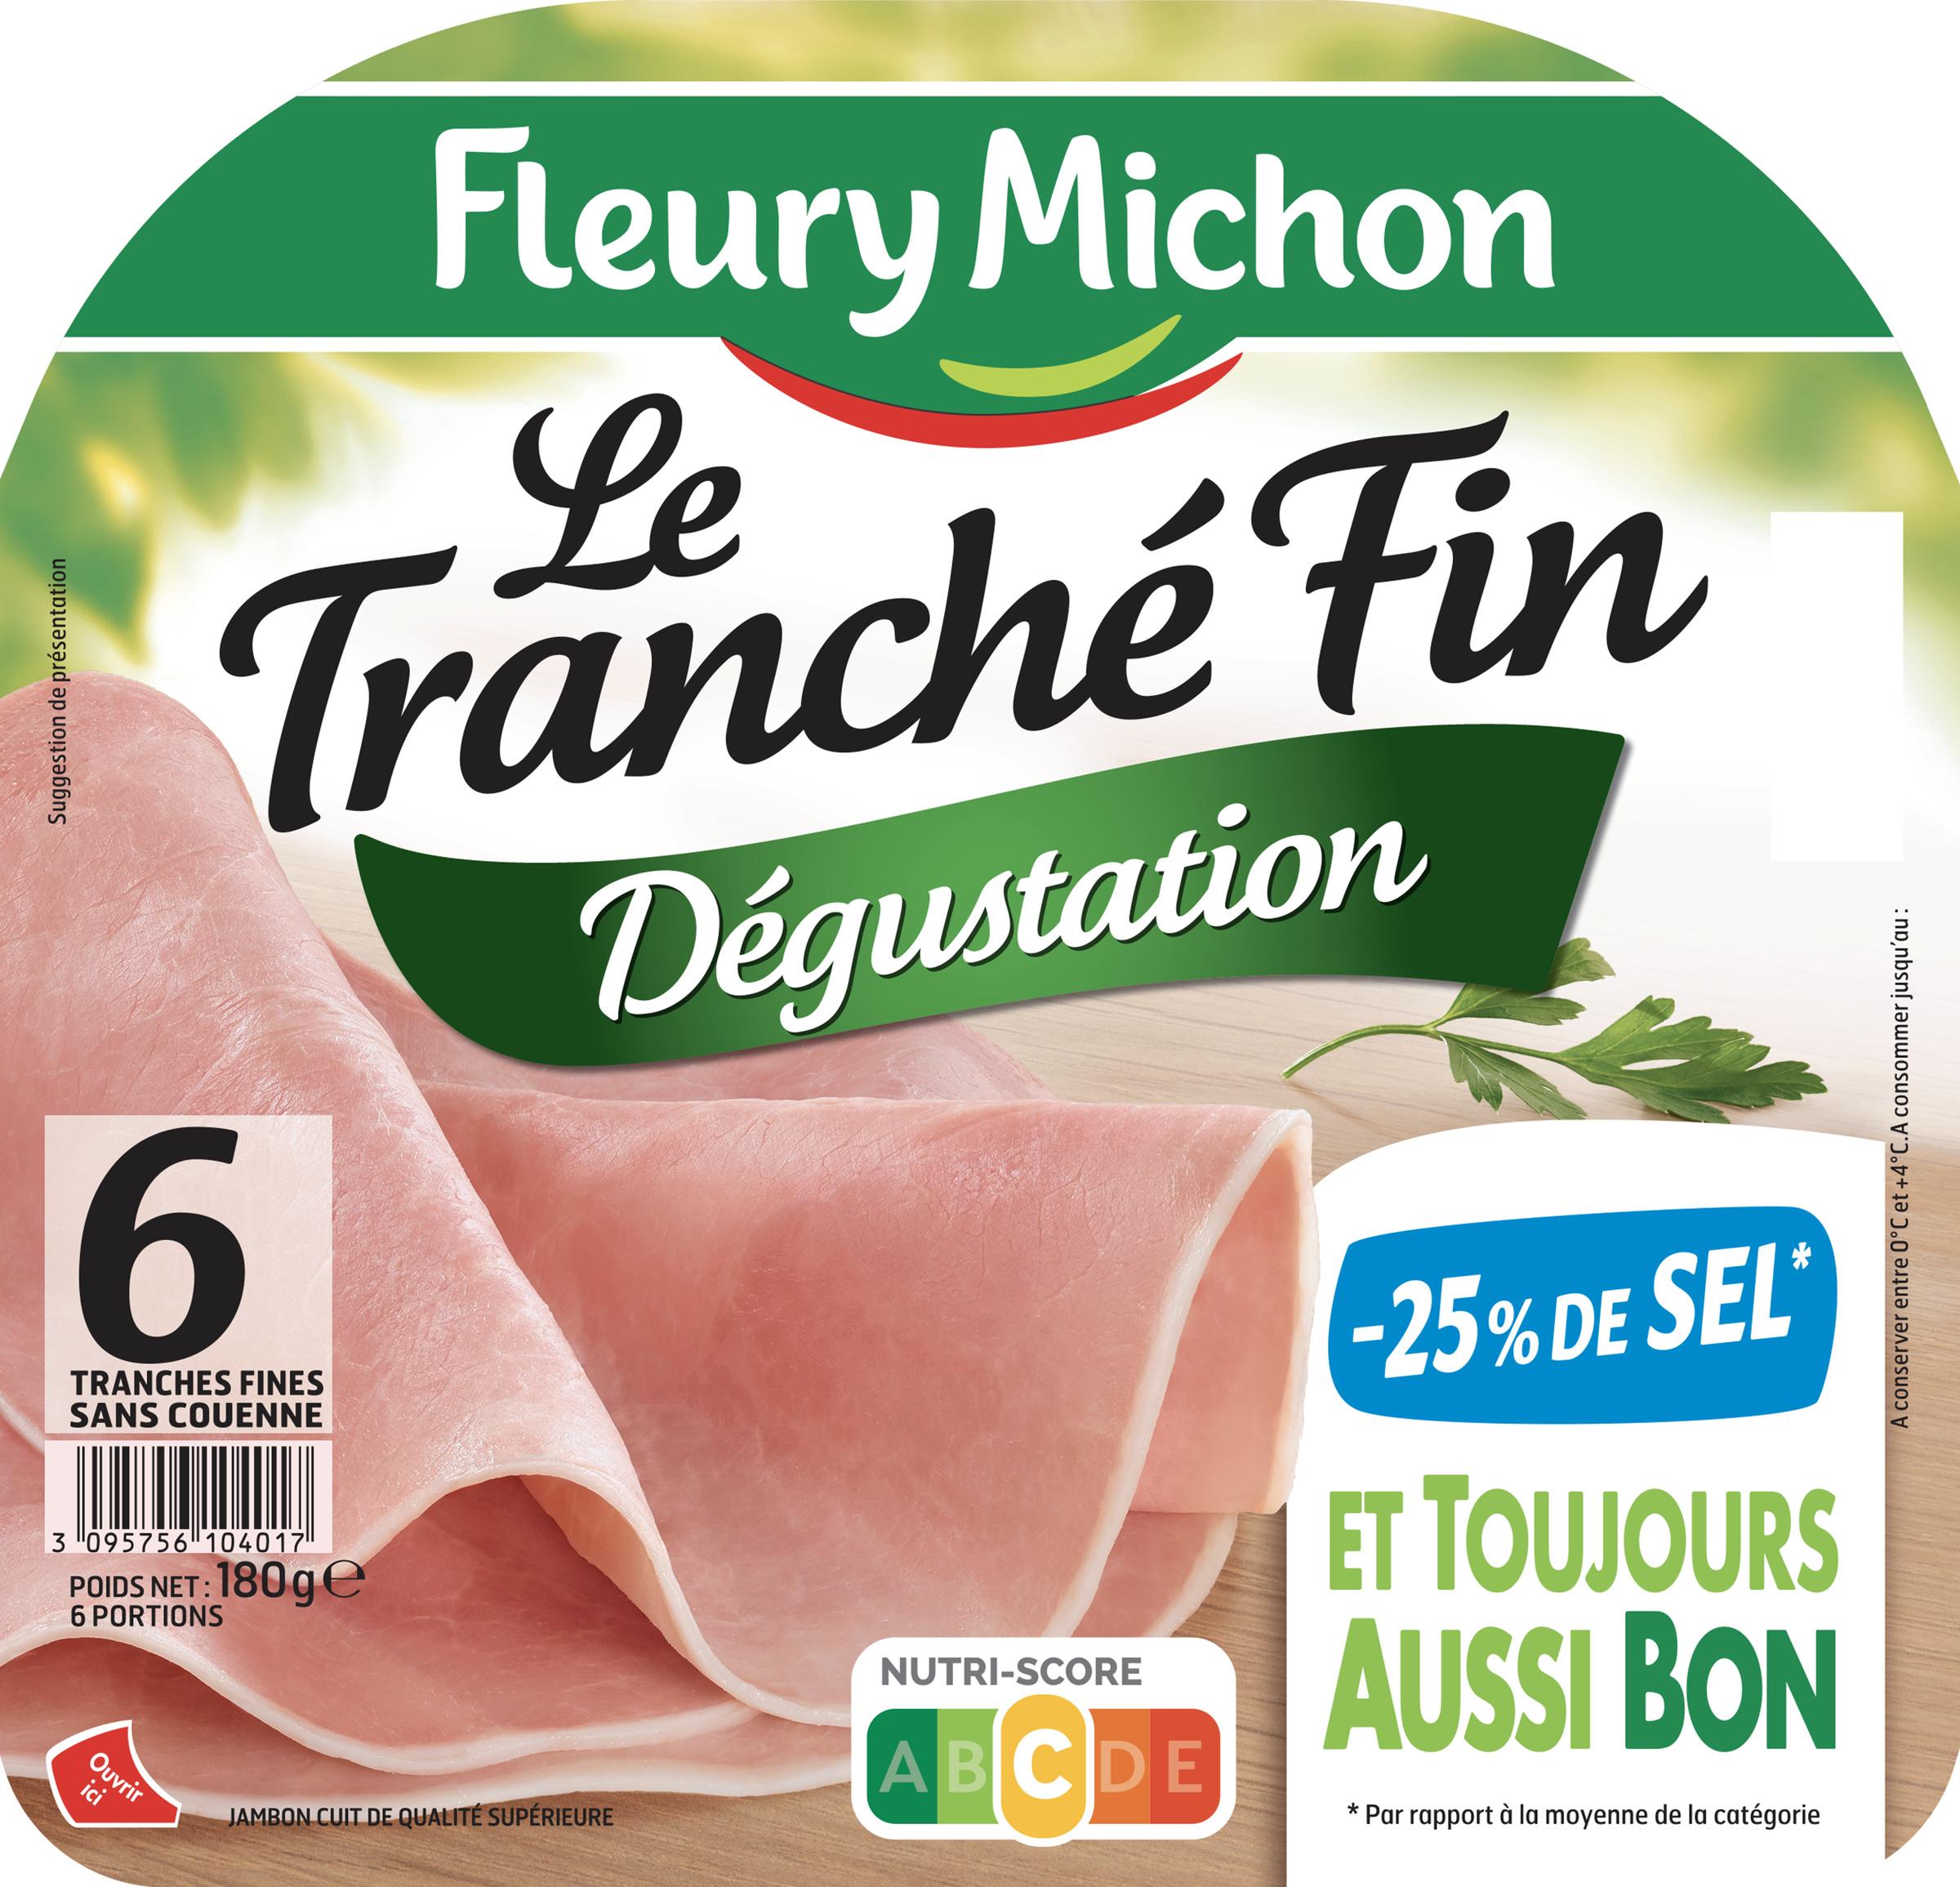
Nutri-Score label: nutriscore-c